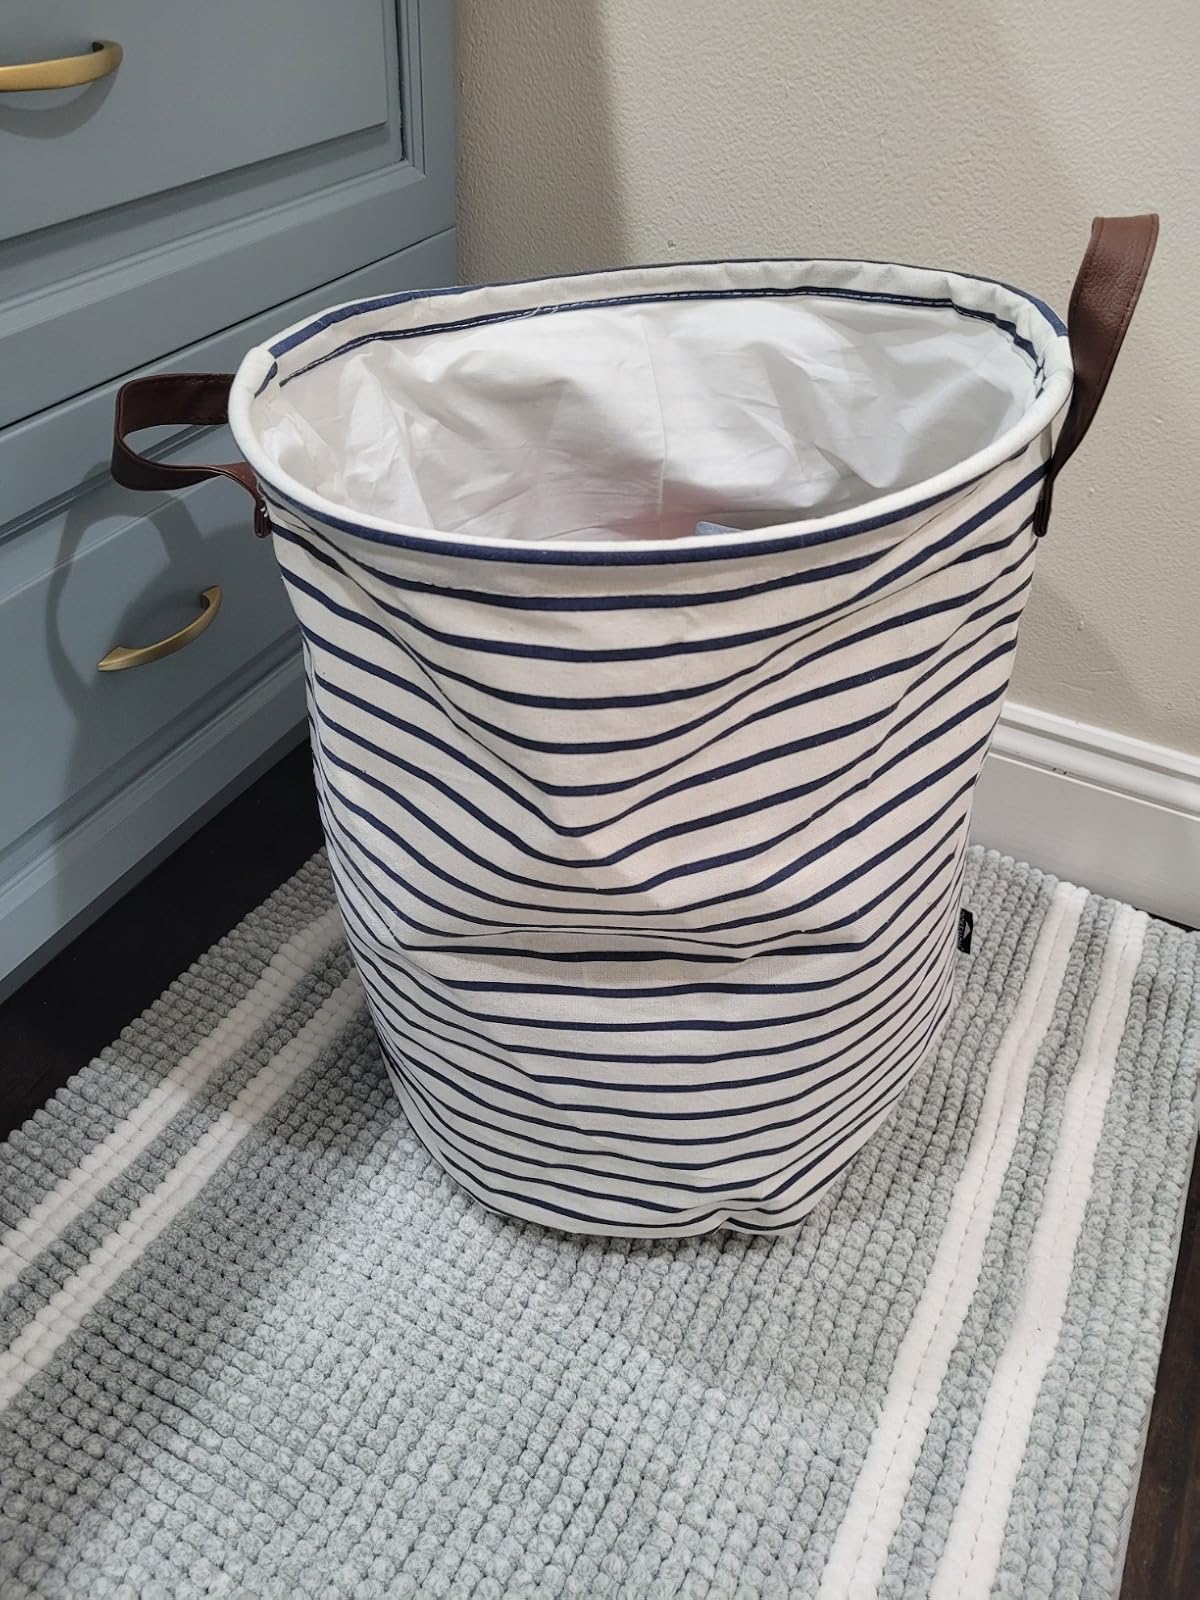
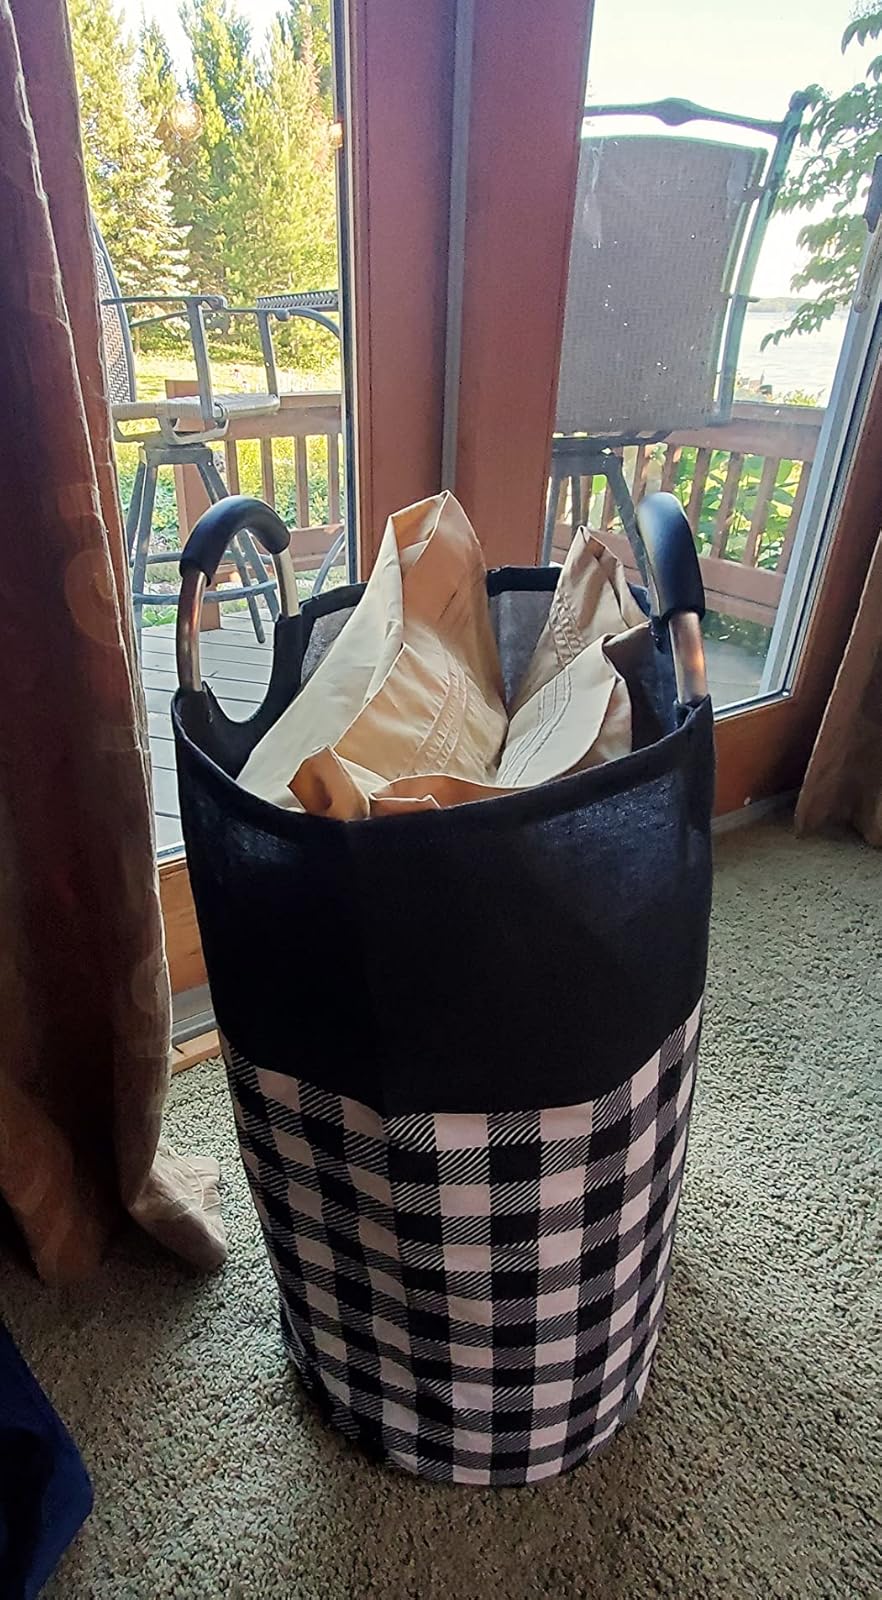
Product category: items_hamper
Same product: no